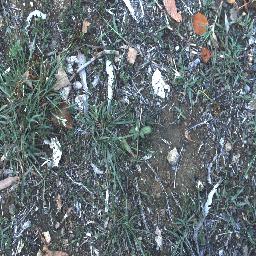
Label: negative